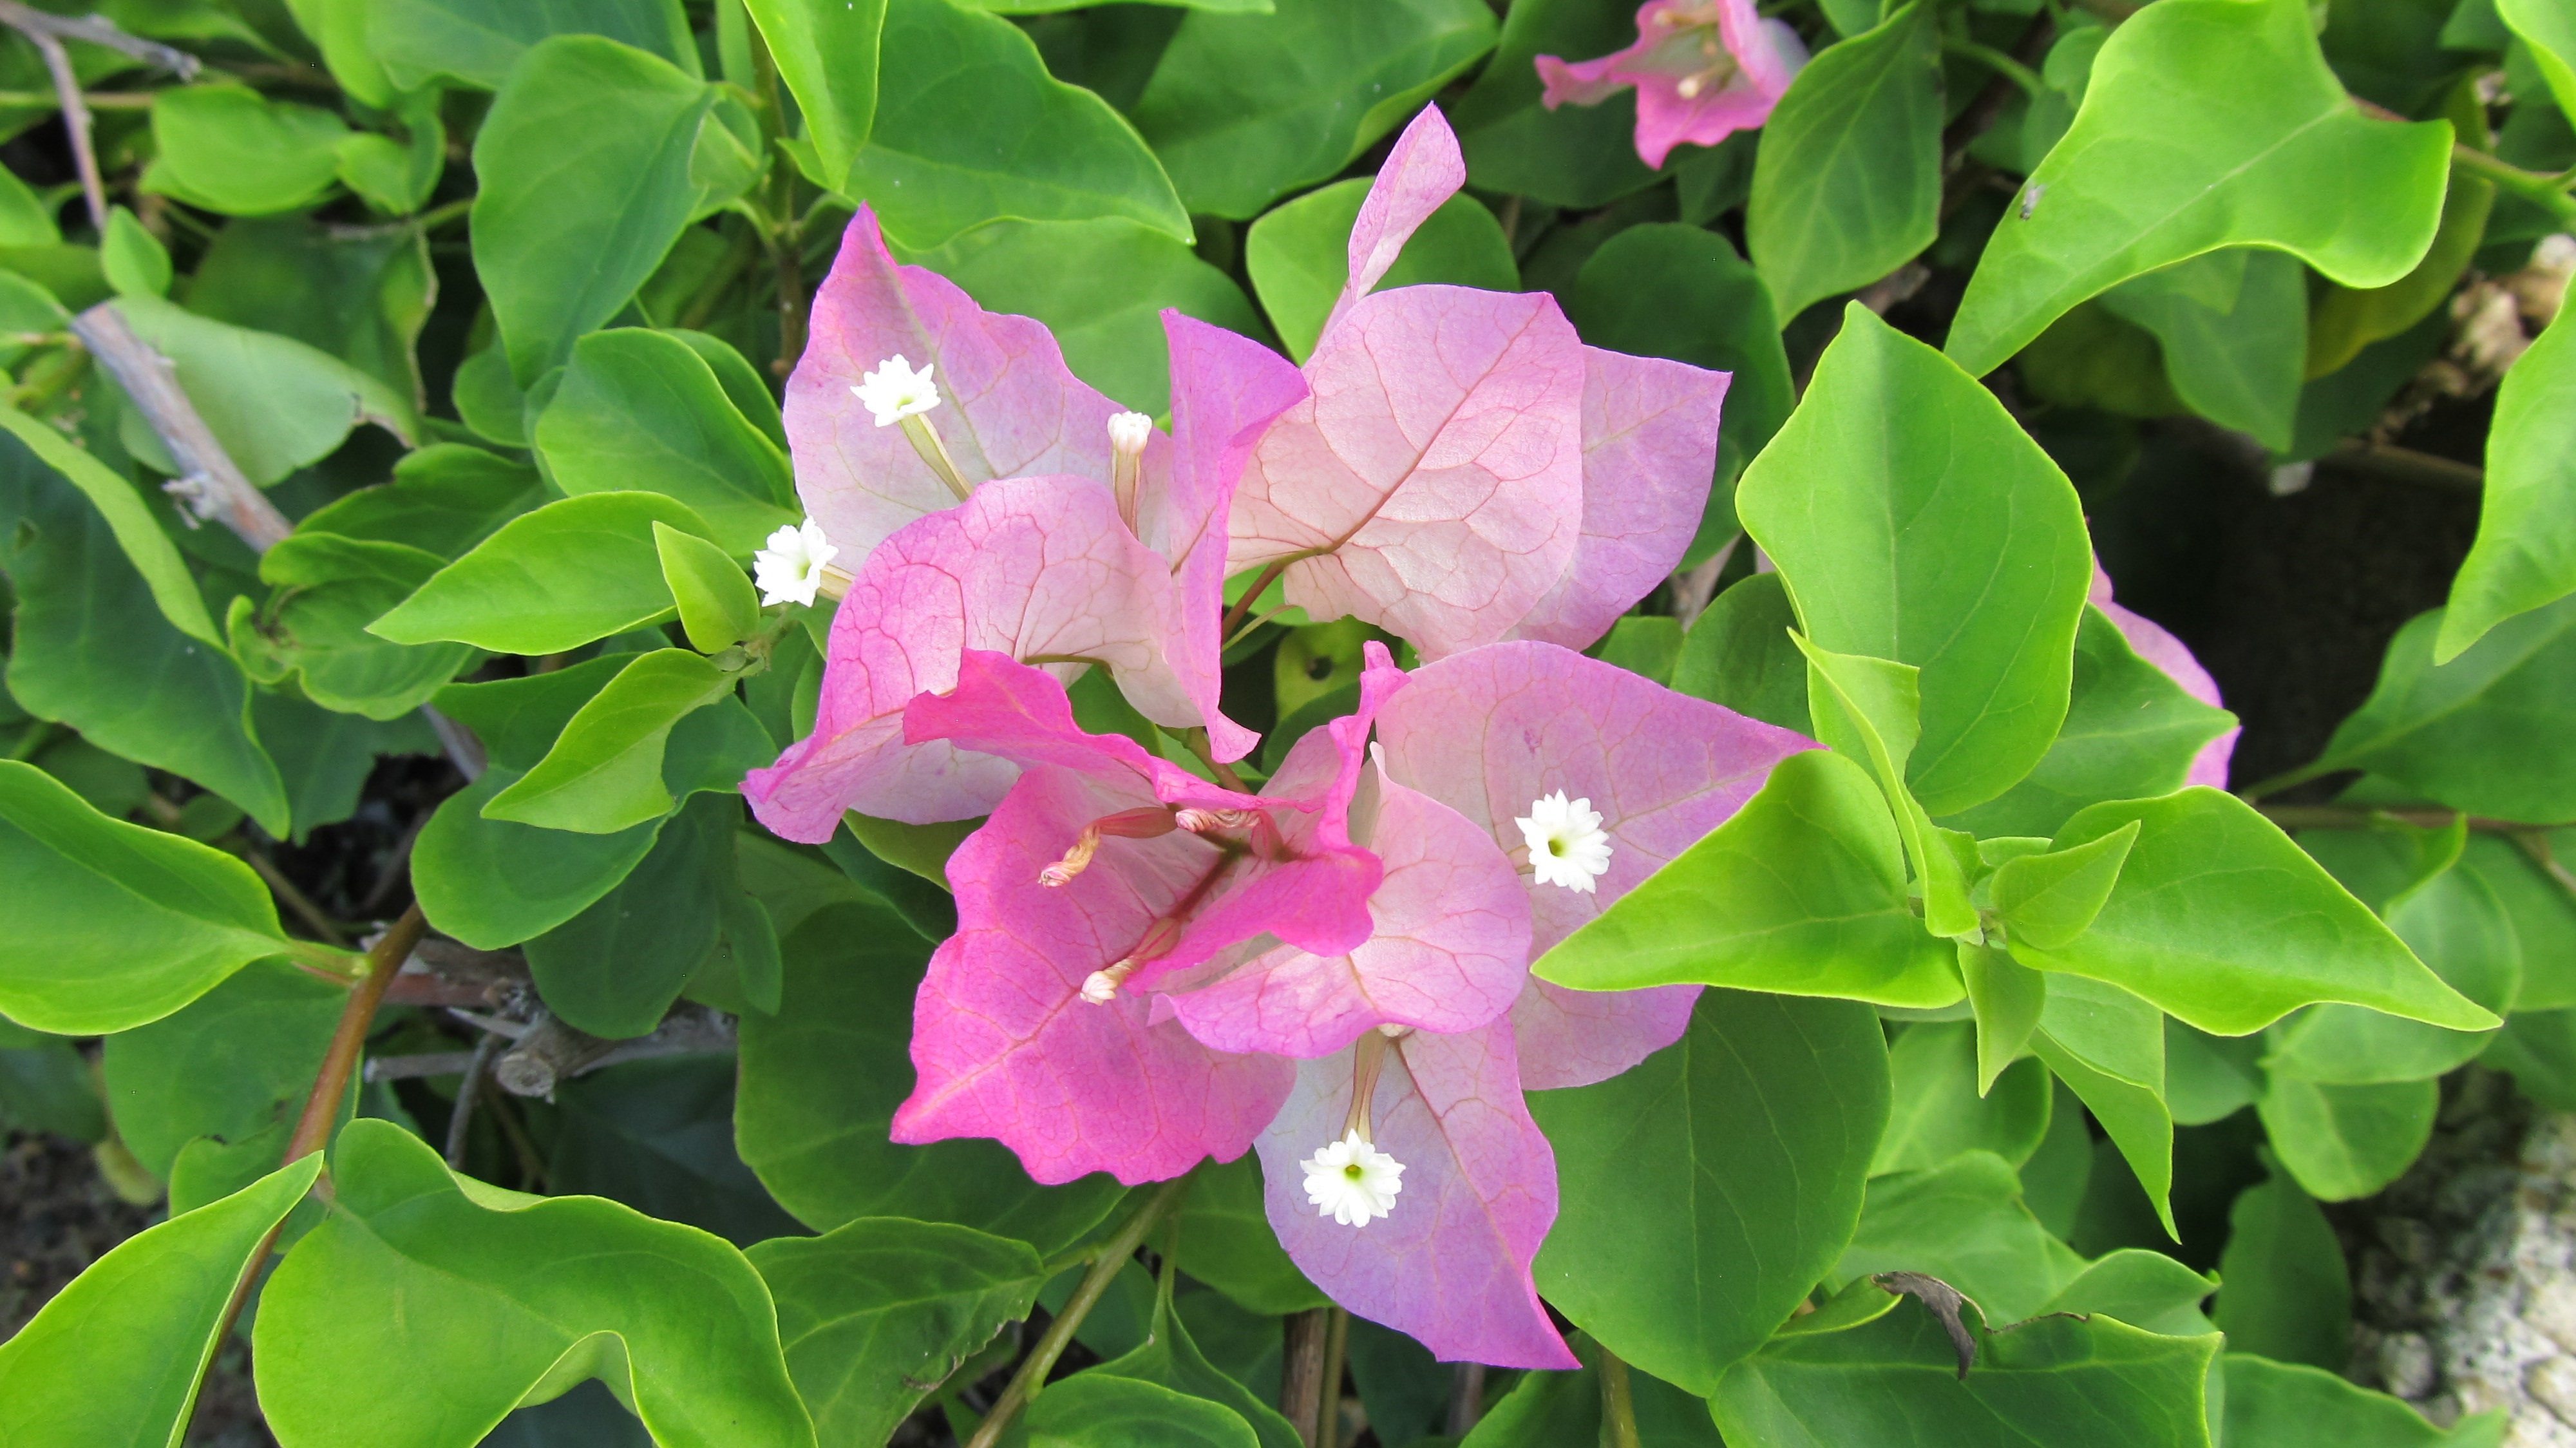
blossom, plant, leaf, flower, tropical, botany, hawaii, garden, flora, wildflower, shrub, bougainvillea, flowering plant, annual plant, woody plant, land plant